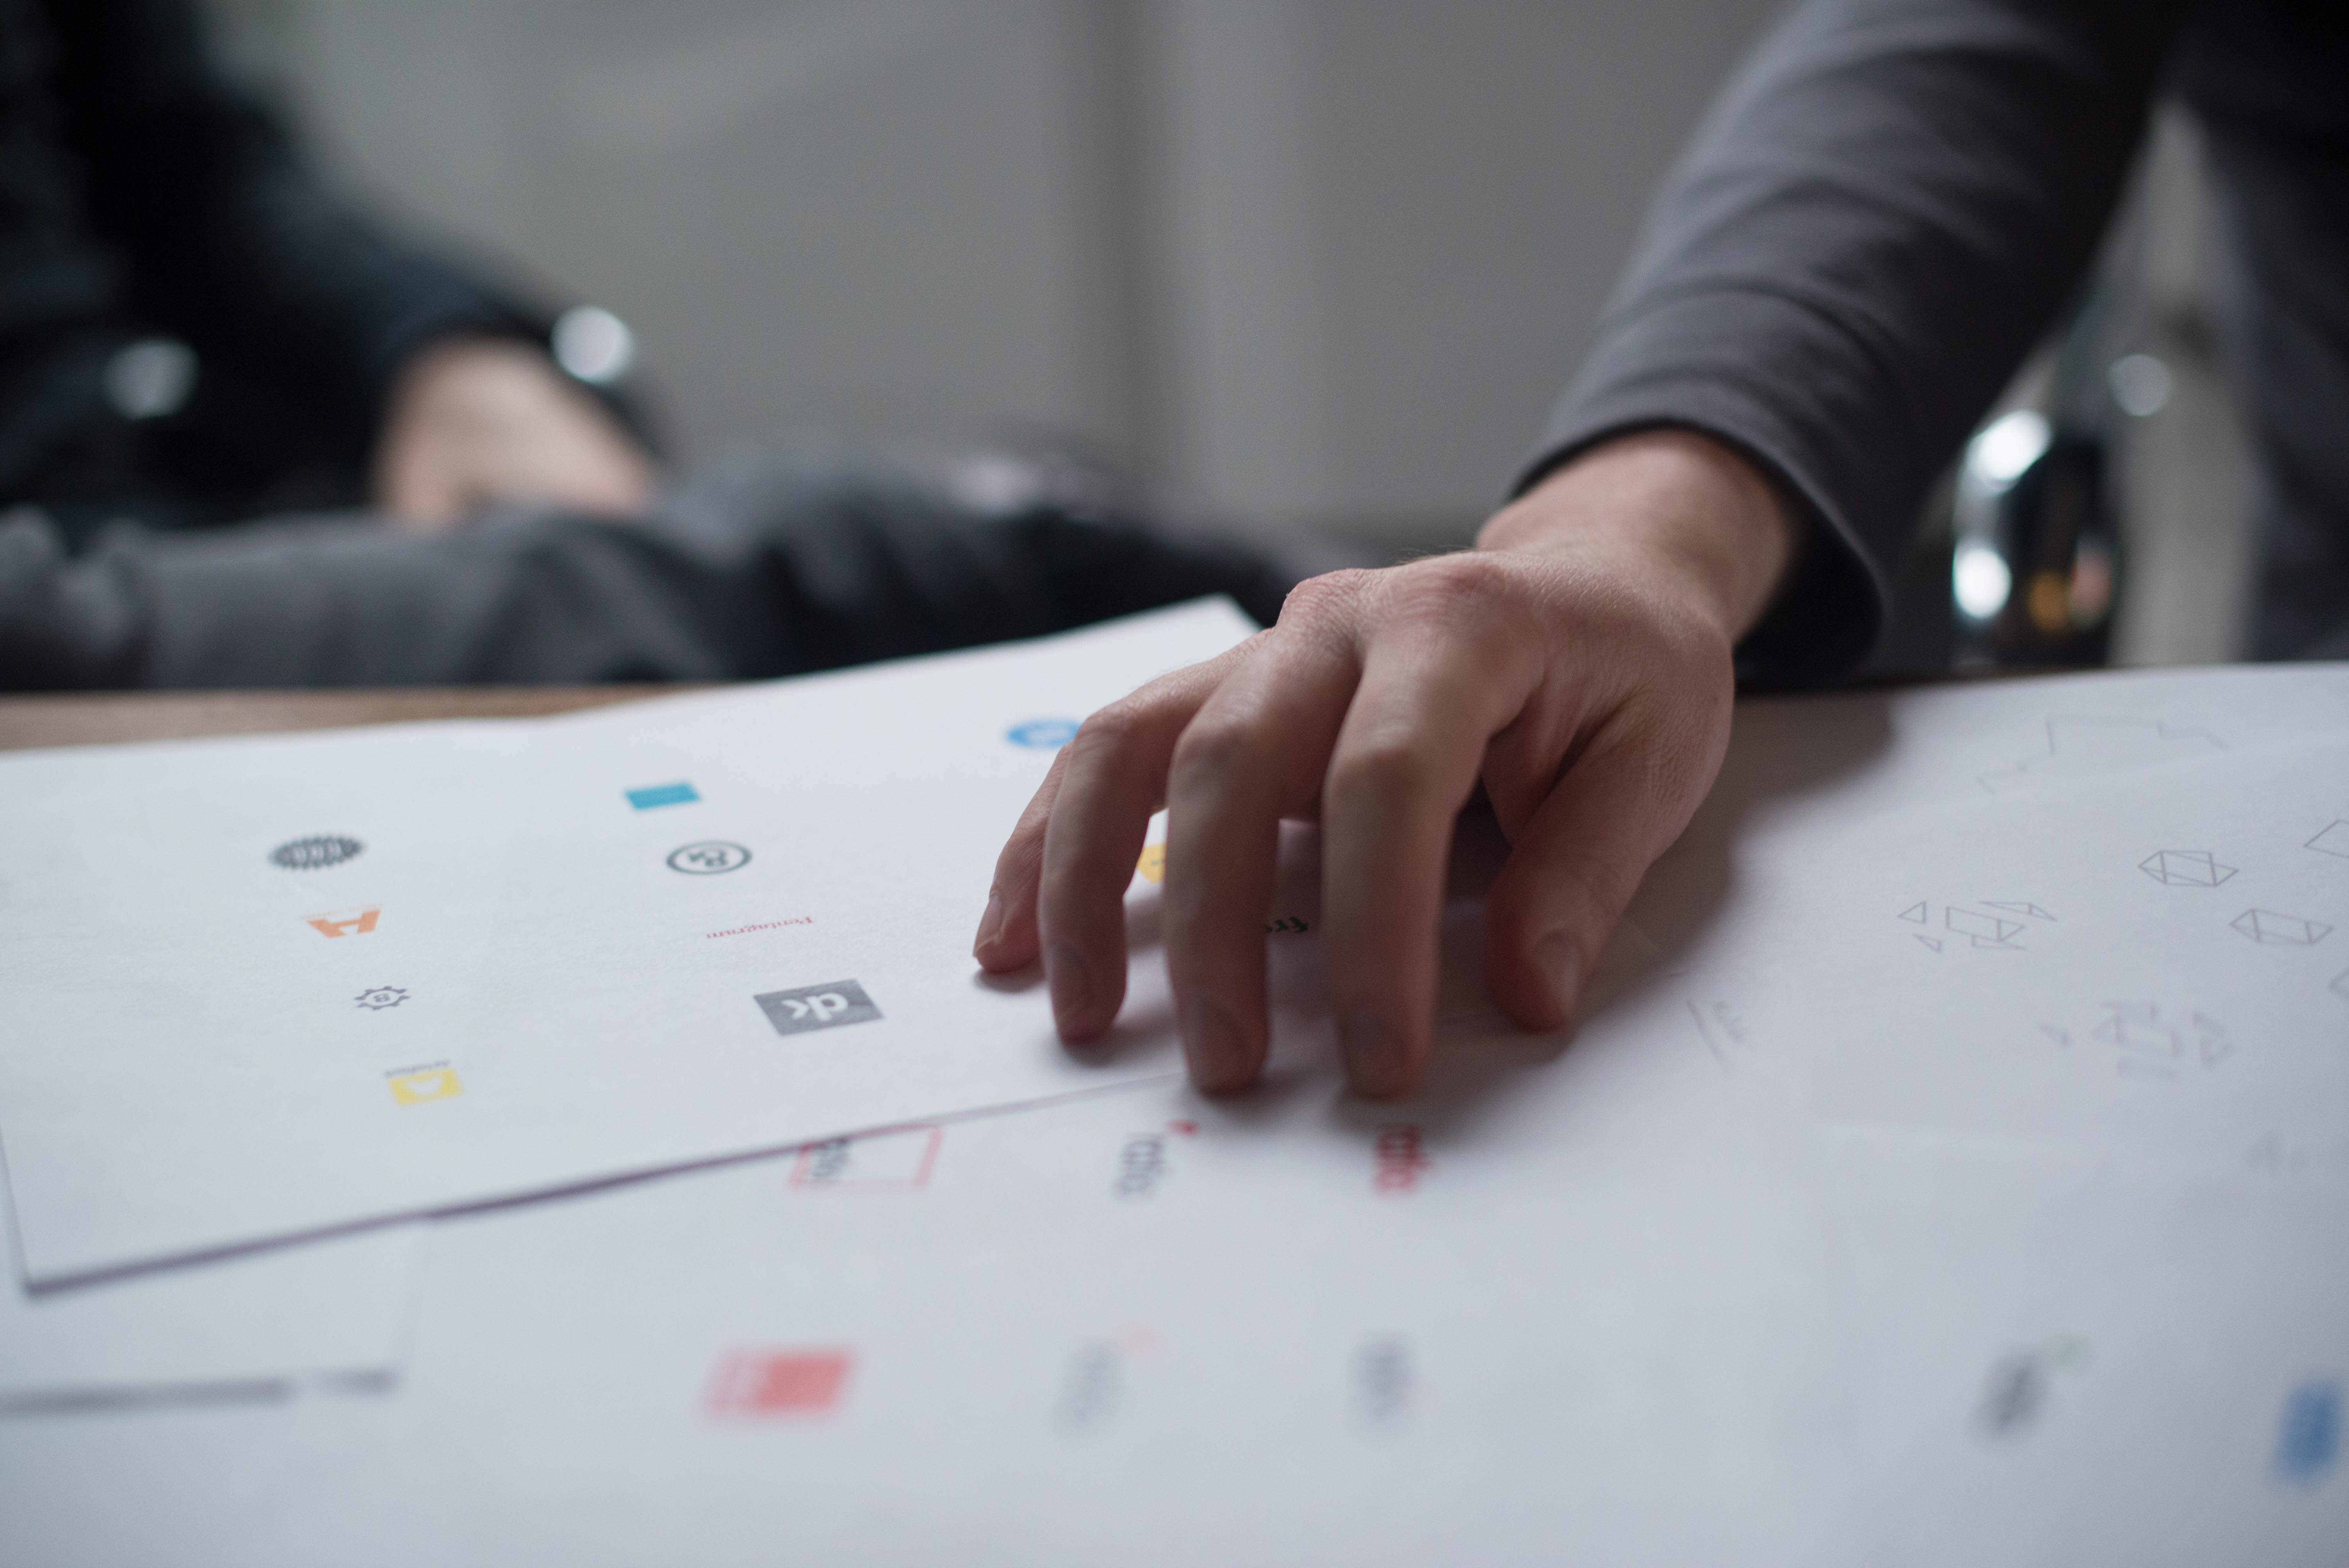
writing, hand, brand, designer, drawing, design, learning, review, feedback, icons, critique, logos